62nd Expeditionary Attack Squadron

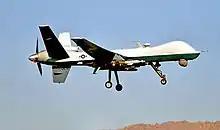
MQ-9 Reaper from the 62nd Expeditionary Reconnaissance Squadron takes off from Kandahar Air Base, Afghanistan, March 13, 2009.

Reactivated in 2003 as provisional expeditionary reconnaissance squadron by Air Combat Command, operating UAVs as part of the Global War on Terrorism attached to USAFCENT forces in Central Asia.